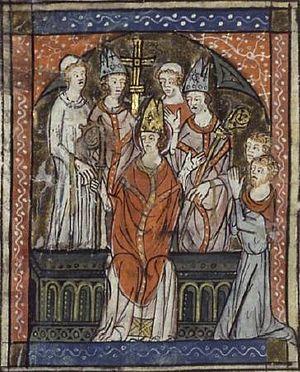
Châlus est une commune française située dans le département de la Haute-Vienne, en région Nouvelle-Aquitaine. Localisée au sud-ouest de Limoges et au nord-est de Périgueux, elle appartient au Limousin historique. Elle est connue pour être le lieu où le roi d'Angleterre Richard Cœur de Lion fut mortellement blessé en 1199.
Neuville-Saint-Vaast est une commune française située dans le département du Pas-de-Calais en région Hauts-de-France.
La christianisation de la région qui est aujourd'hui le Nord-Pas-de-Calais fut infime à l'époque romaine; elle débuta lentement au VIᵉ siècle, à l'époque mérovingienne, par la nomination d'un évêque à Cambrai.